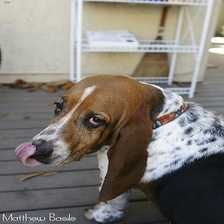
Species: dog
Breed: basset hound